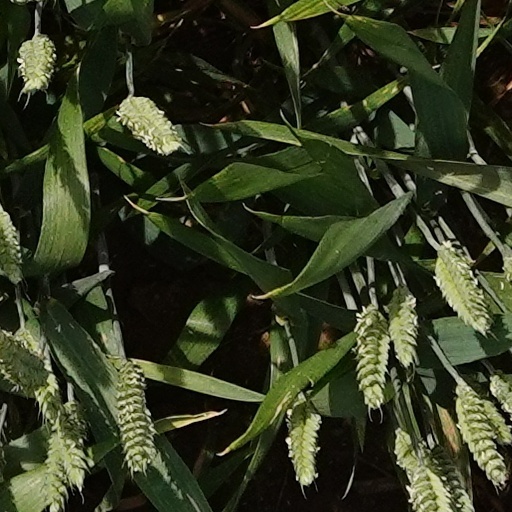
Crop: wheat